Dordrecht Deep

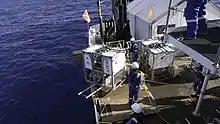
Two of the ultra-deep-sea landers used by the Five Deeps Expedition

To resolve the debate regarding the deepest point of the Indian Ocean, the Diamantina Fracture Zone was surveyed by the Five Deeps Expedition in March 2019 by the Deep Submersible Support Vessel "DSSV Pressure Drop", equipped with a Kongsberg SIMRAD EM124 multibeam echosounder system. Using the multibeam echosounder system and direct measurement by an ultra-deep-sea lander a maximum water depth of ± at for the Dordrecht Deep was recorded. This was shallower than previously thought, and confirmed that the Sunda Trench, rather than the Diamantina Fracture Zone, contains the deepest point in the Indian Ocean. The gathered data was donated to the GEBCO Seabed 2030 initiative. The expedition aimed to thoroughly map and visit the deepest points of all five of the world's oceans by the end of September 2019, at which it was successful.